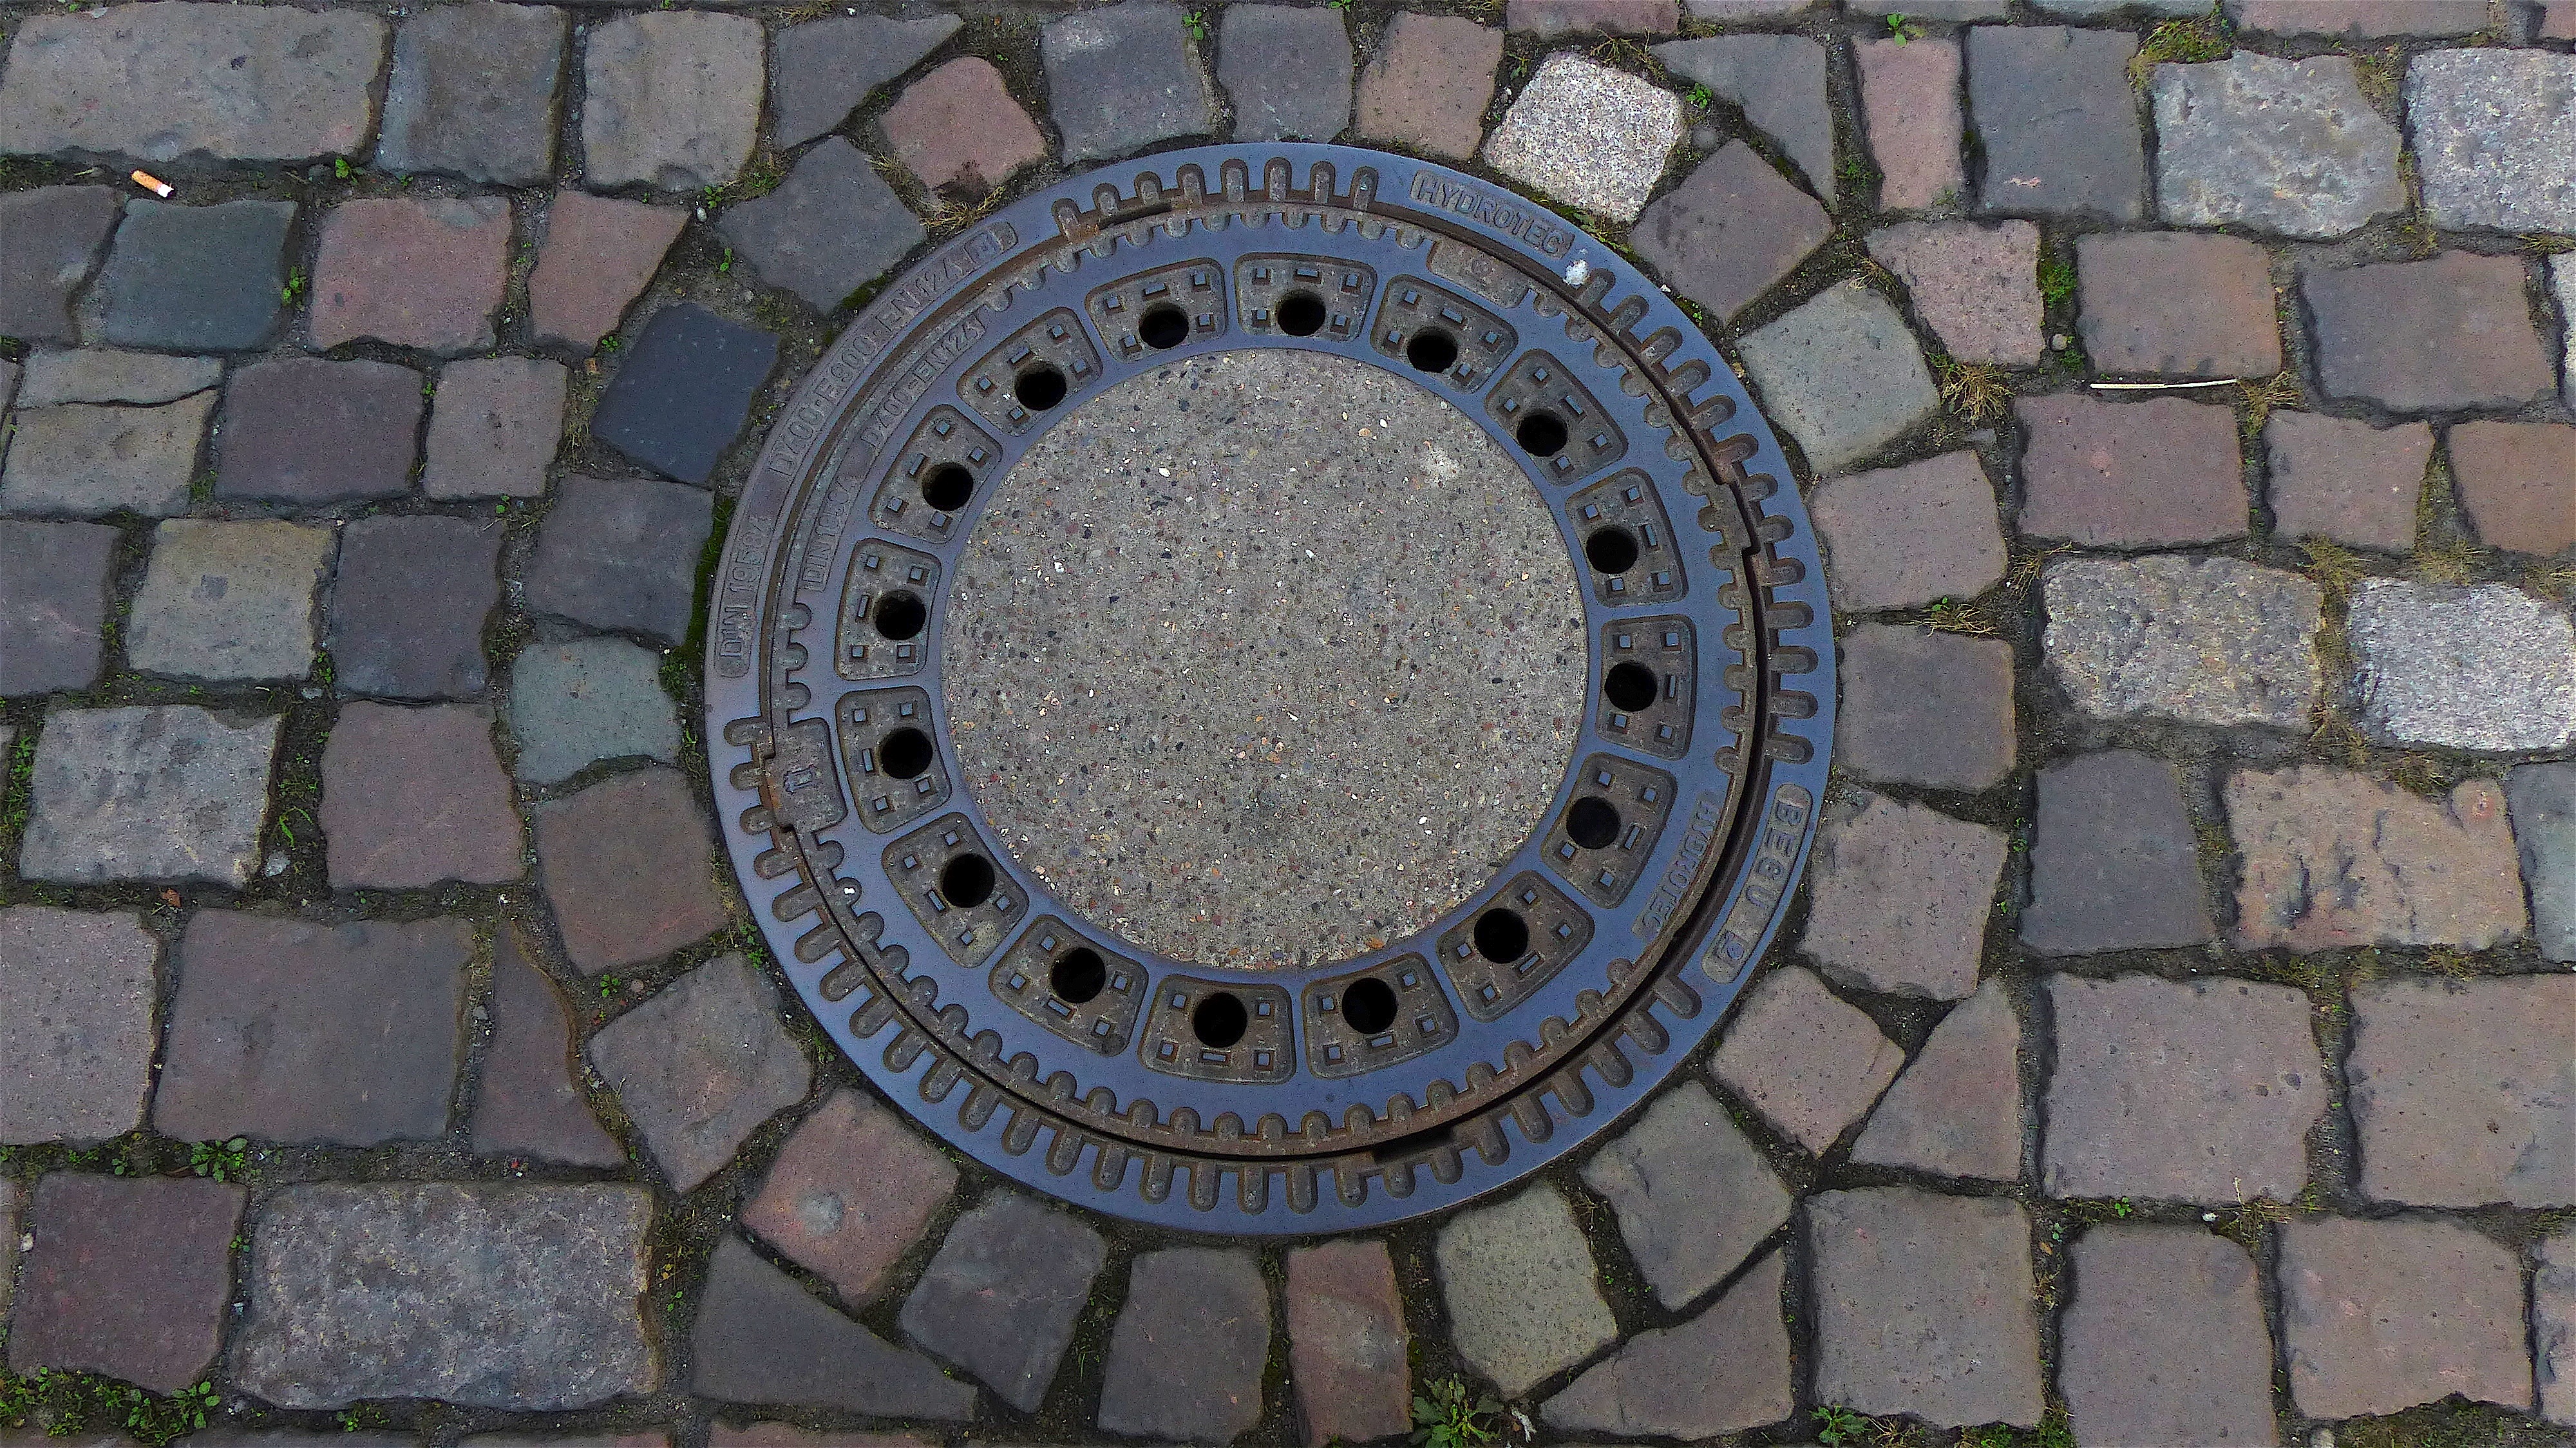
structure, window, cobblestone, asphalt, stone wall, brick, circle, patch, background, manhole, brickwork, away, paving stones, flooring, road surface, manhole cover